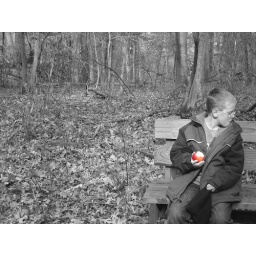
This just reminds me of eating the wrong fruit in the garden of eden or something.